Theodor von Sass

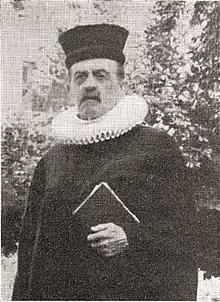
Theodor von Sass

Theodor Freiherr von Sass (18 August 1881 – 9 August 1958), also spelled Saß, was a German Lutheran pastor and community leader in Memelland, a central figure in a legal process known as the Trial of Neumann and Sass. Sentenced in 1935 to 16 years in prison for treason against Lithuania, he was pardoned in 1937 and became a pastor in Wismar in Mecklenburg.